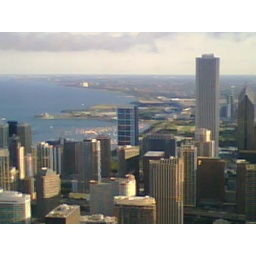
Picture taken from 94th floor of the Hancock building in Chicago. Sept 9, 2007